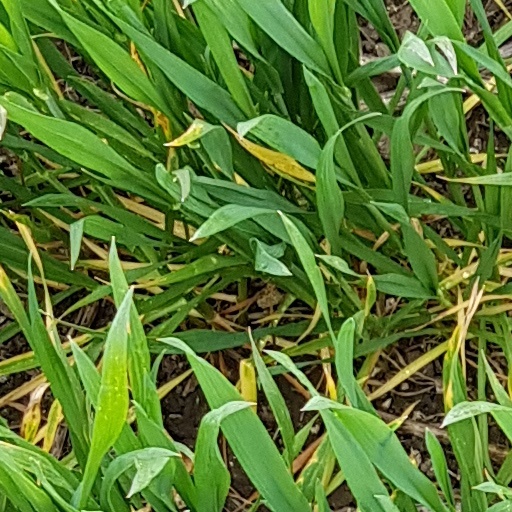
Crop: wheat